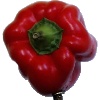
Label: Pepper Red 1